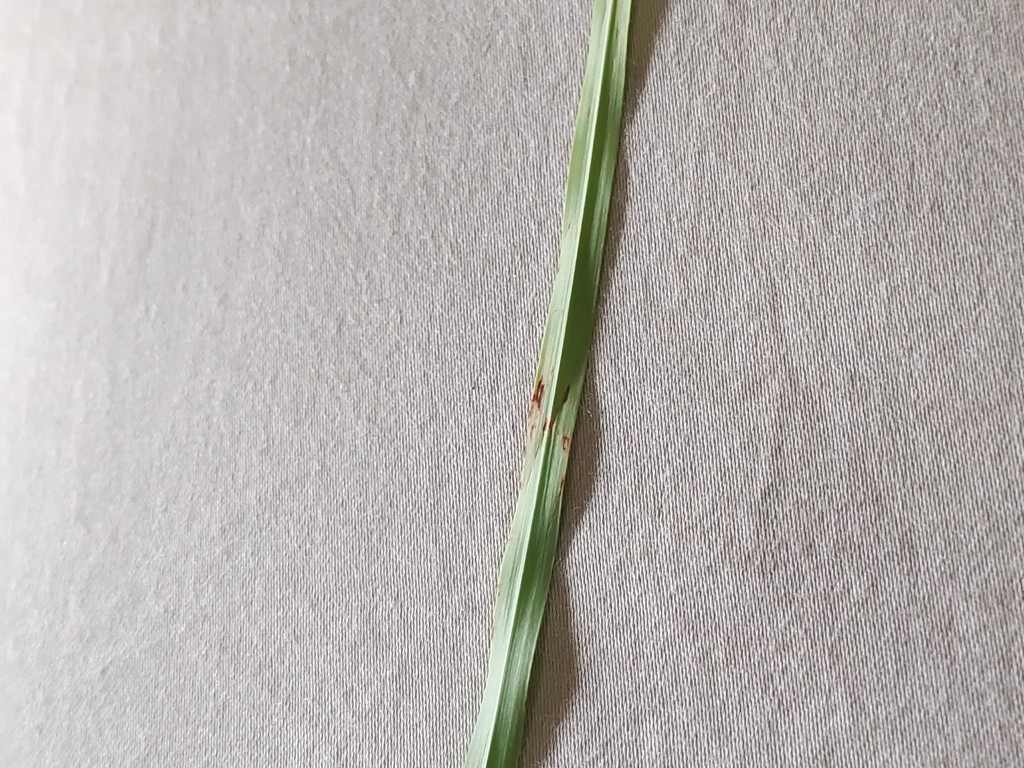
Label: Unhealthy